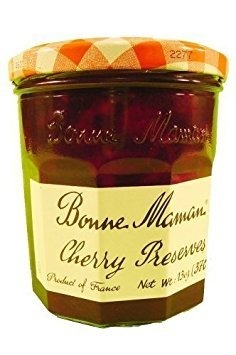
Item Name: Bonne Maman Preserve Cherry
Value: 1.0
Unit: Count

Price: 6.19